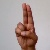
The image shows a hand gesture representing the letter 'U' in Indian Sign Language.